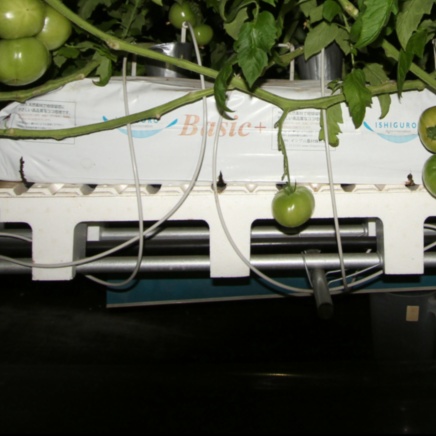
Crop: tomato